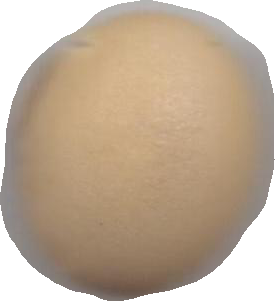
Variety: Dega